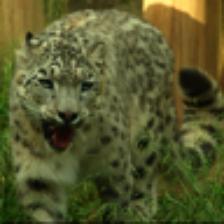
Label: NonHuman